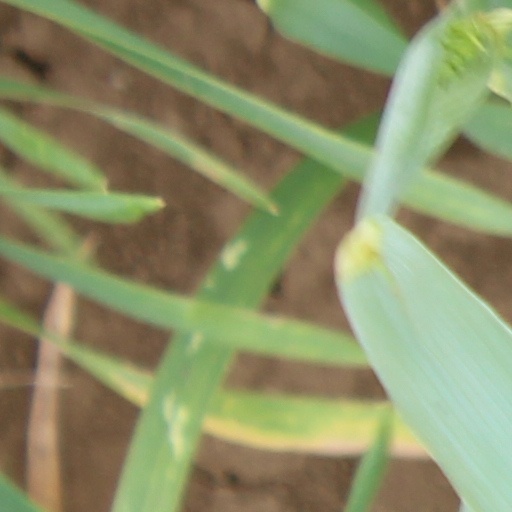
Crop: wheat